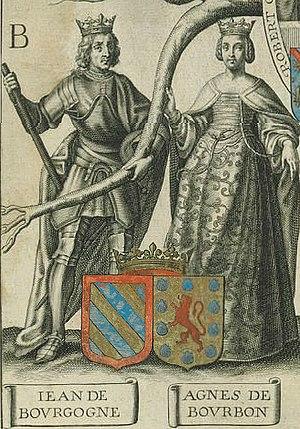
Ceci est une liste des dames, puis duchesses de Bourbon à partir de 1327. Le titre régulier est éteint depuis 1830.
Agnès de Bourbon ou Agnès de Dampierre, est une dame de Bourbon de 1262 jusqu'à sa mort.